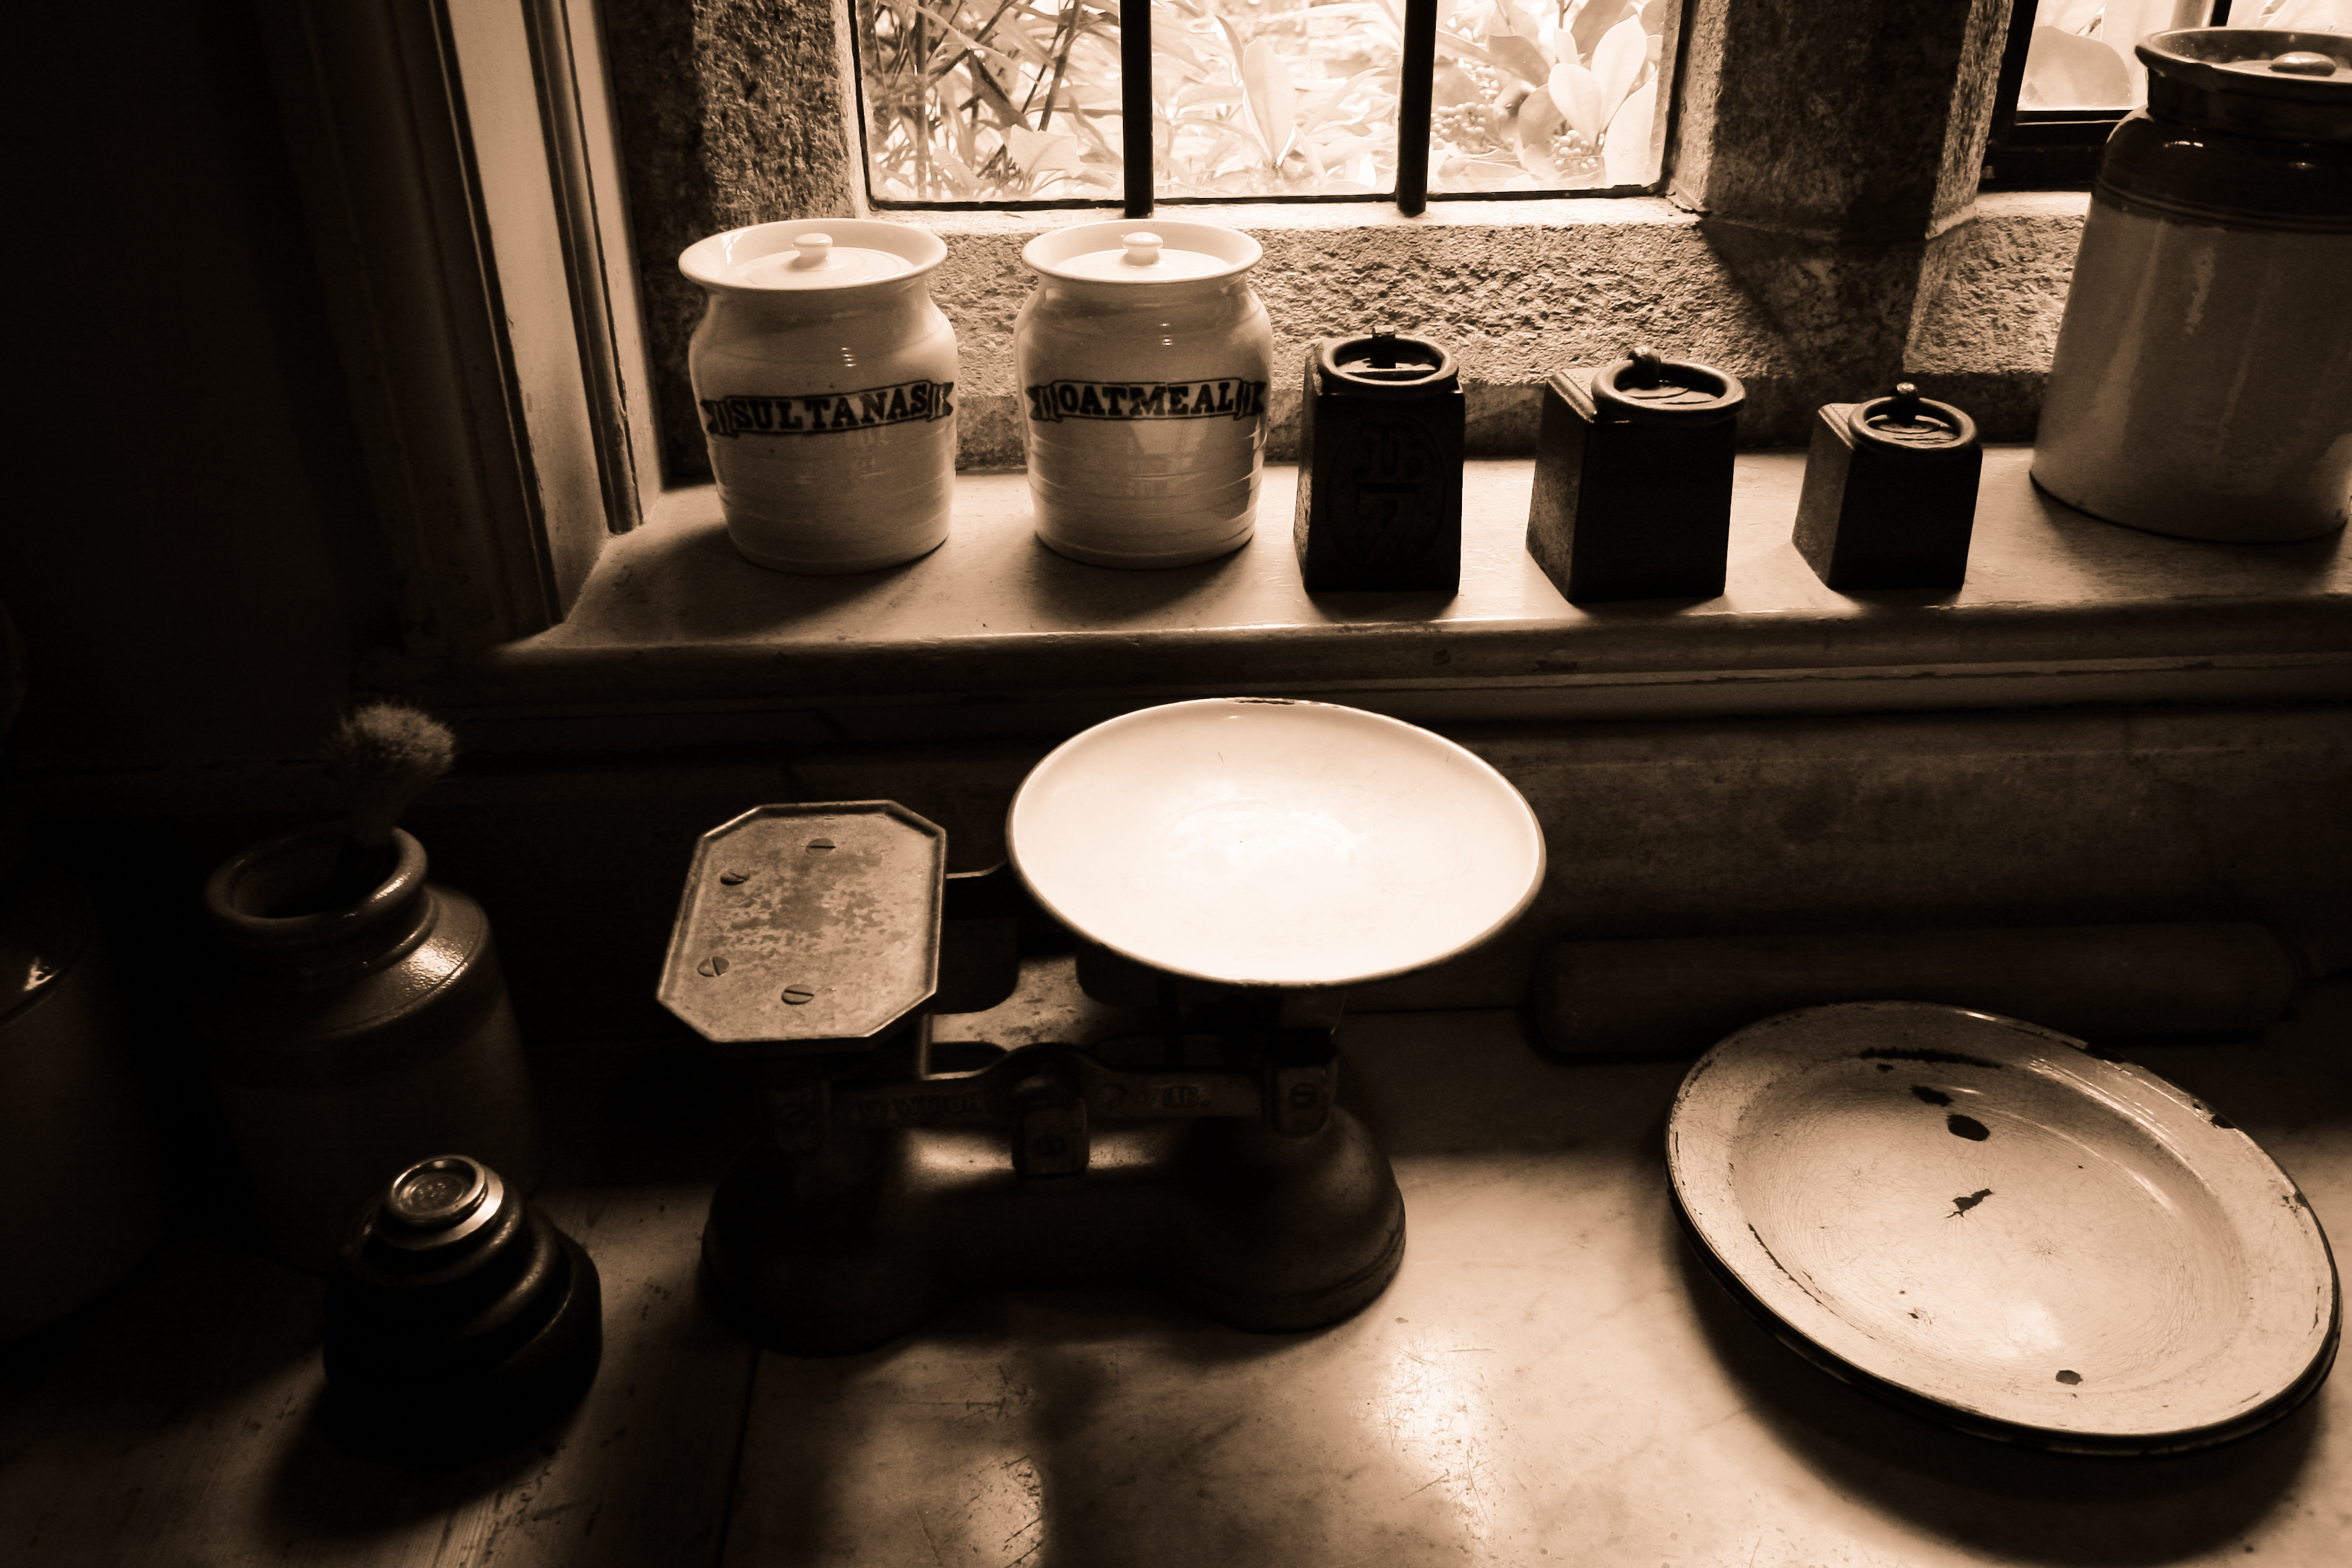
table, wood, white, window, ceramic, plate, drink, black, candle, lighting, jars, scales, shape, cornwall, lanhydrock, man made object